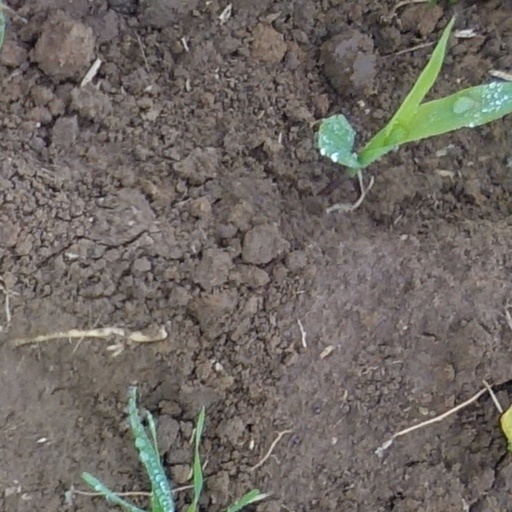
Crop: wheat